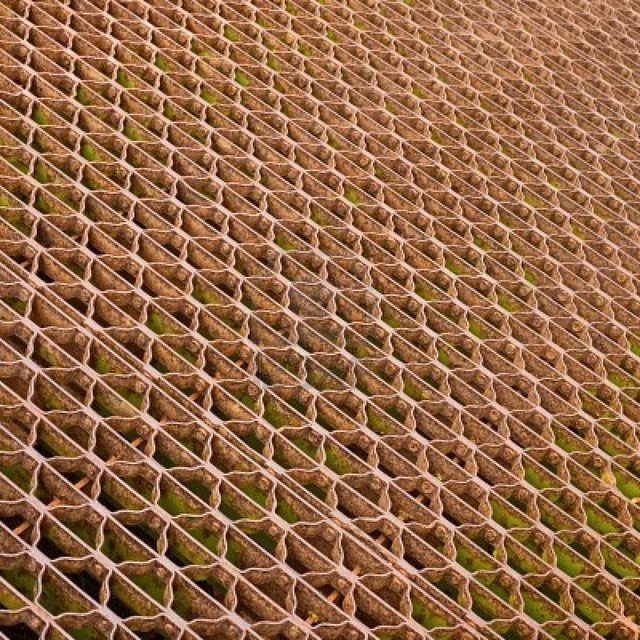
Texture: grid